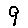
Label: 9